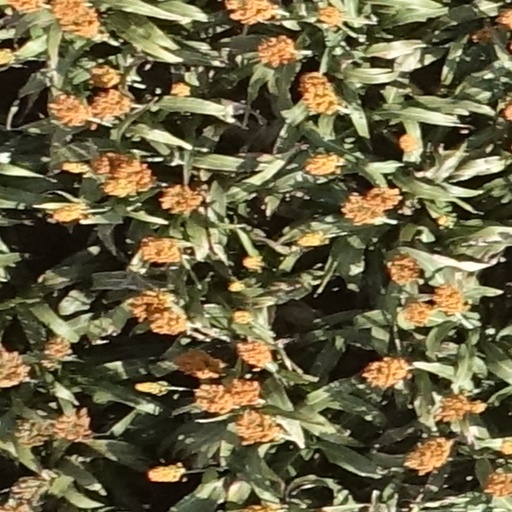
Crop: sorghum